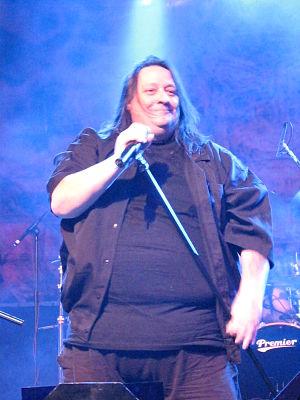
John Nicholas Oliva, mieux connu sous le nom Jon Oliva, né le 22 juillet 1960 à New York est un chanteur de power metal. Il est le frère du guitariste Criss Oliva.